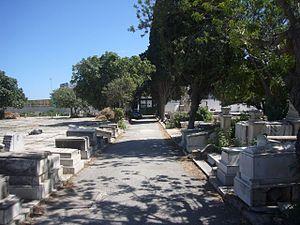
Le cimetière du Borgel est le cimetière juif de Tunis depuis 1894. Le cimetière chrétien ouvert en 1927 lui est contigu.
L'histoire des Juifs en Tunisie s'étend sur près de deux mille ans. Attestée au IIᵉ siècle mais sans doute plus ancienne, la communauté juive en Tunisie croît à la suite de vagues d'immigration successives et d'un prosélytisme important créant des communautés de Berbères juifs. Toutefois, son développement est freiné par des mesures anti-juives à partir de l'édit de Milan et à l'époque de l'exarchat de Carthage.
Haïm Bellaïche, né en 1861 et mort en 1947, est un rabbin tunisien.